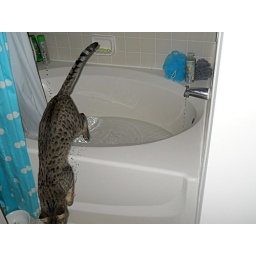
ziggy jumping out of the bathtub after i caught him playing in it.